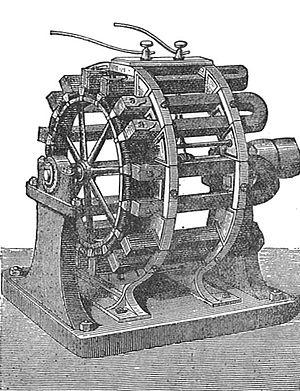
Le baron Auguste de Méritens, né le 6 mars 1834 à Paris et mort le 27 octobre 1898 à Eragny-sur-Oise, est un ingénieur électricien français. Il est connu pour son travail sur les générateurs magnéto-électriques, plus particulièrement sur ceux utilisés pour faire fonctionner les lampes à arc ainsi que les phares. Ce type de générateur avait déjà été produit auparavant par l'ingénieur belge Floris Nollet.